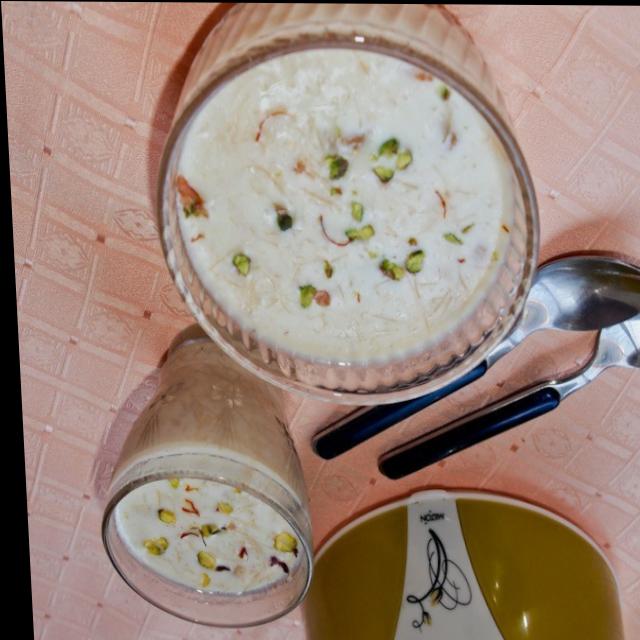
Dish: kheer